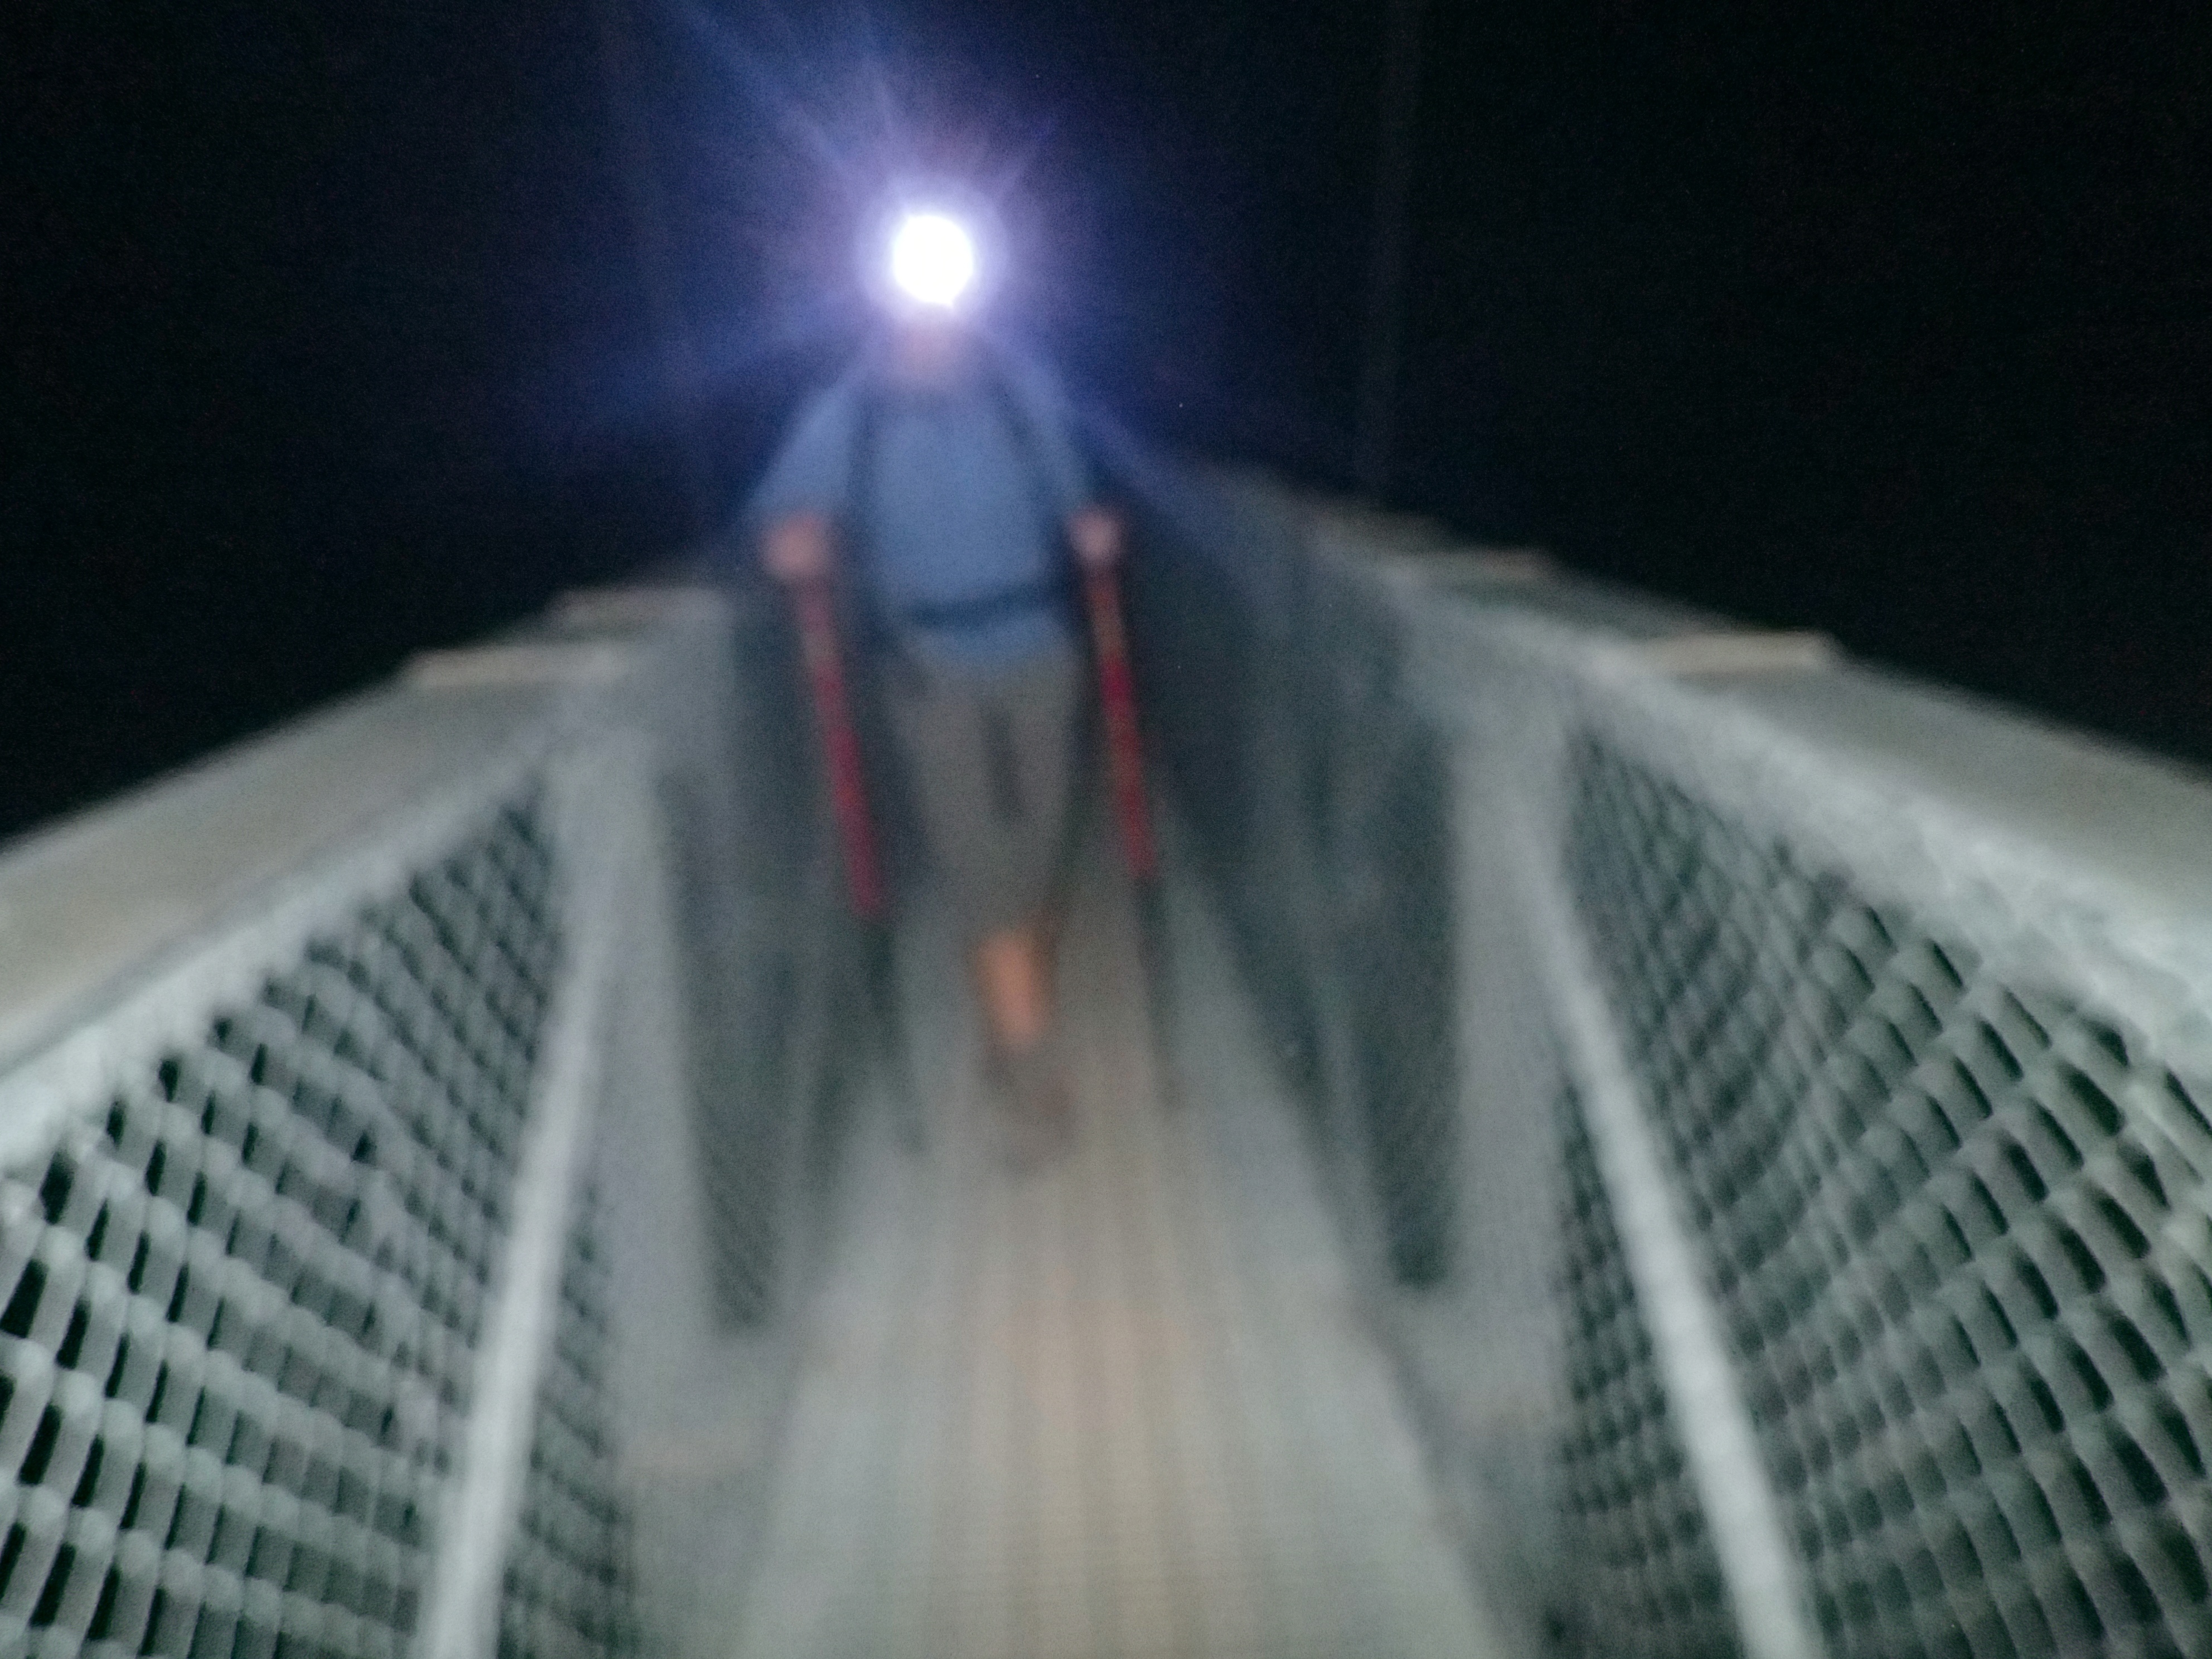
snow, light, grandcanyon, veil, phenomenon